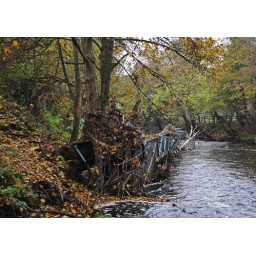
The bridge abutments left upstream show this must have been 6ft or so above current water level.